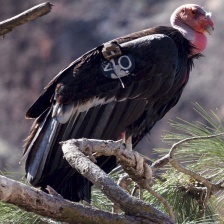
Species: CALIFORNIA CONDOR
Scientific name: GYMNOGYPS CALIFORNIANUS
ImageNet parent category: vulture